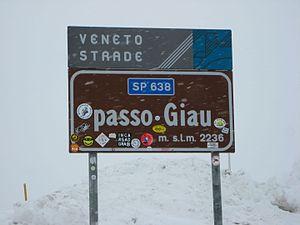
Le col de Giau s'élève à 2 236 mètres d'altitude dans les Dolomites, dans la province de Belluno en Vénétie. Il relie les communes de Colle Santa Lucia et Selva di Cadore dans le val Fiorentina à Cortina d'Ampezzo dans le bassin homonyme, dans la vallée du Boite.